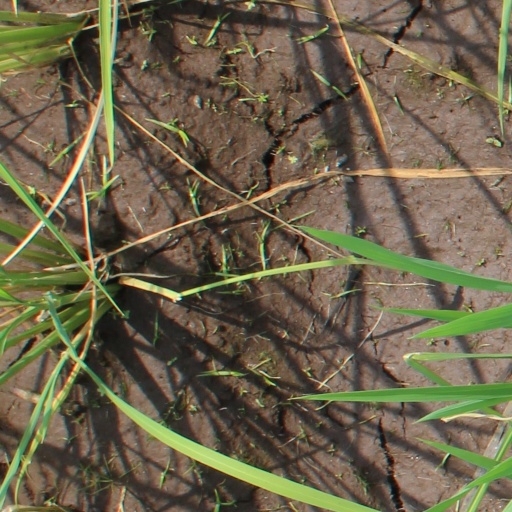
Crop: rice